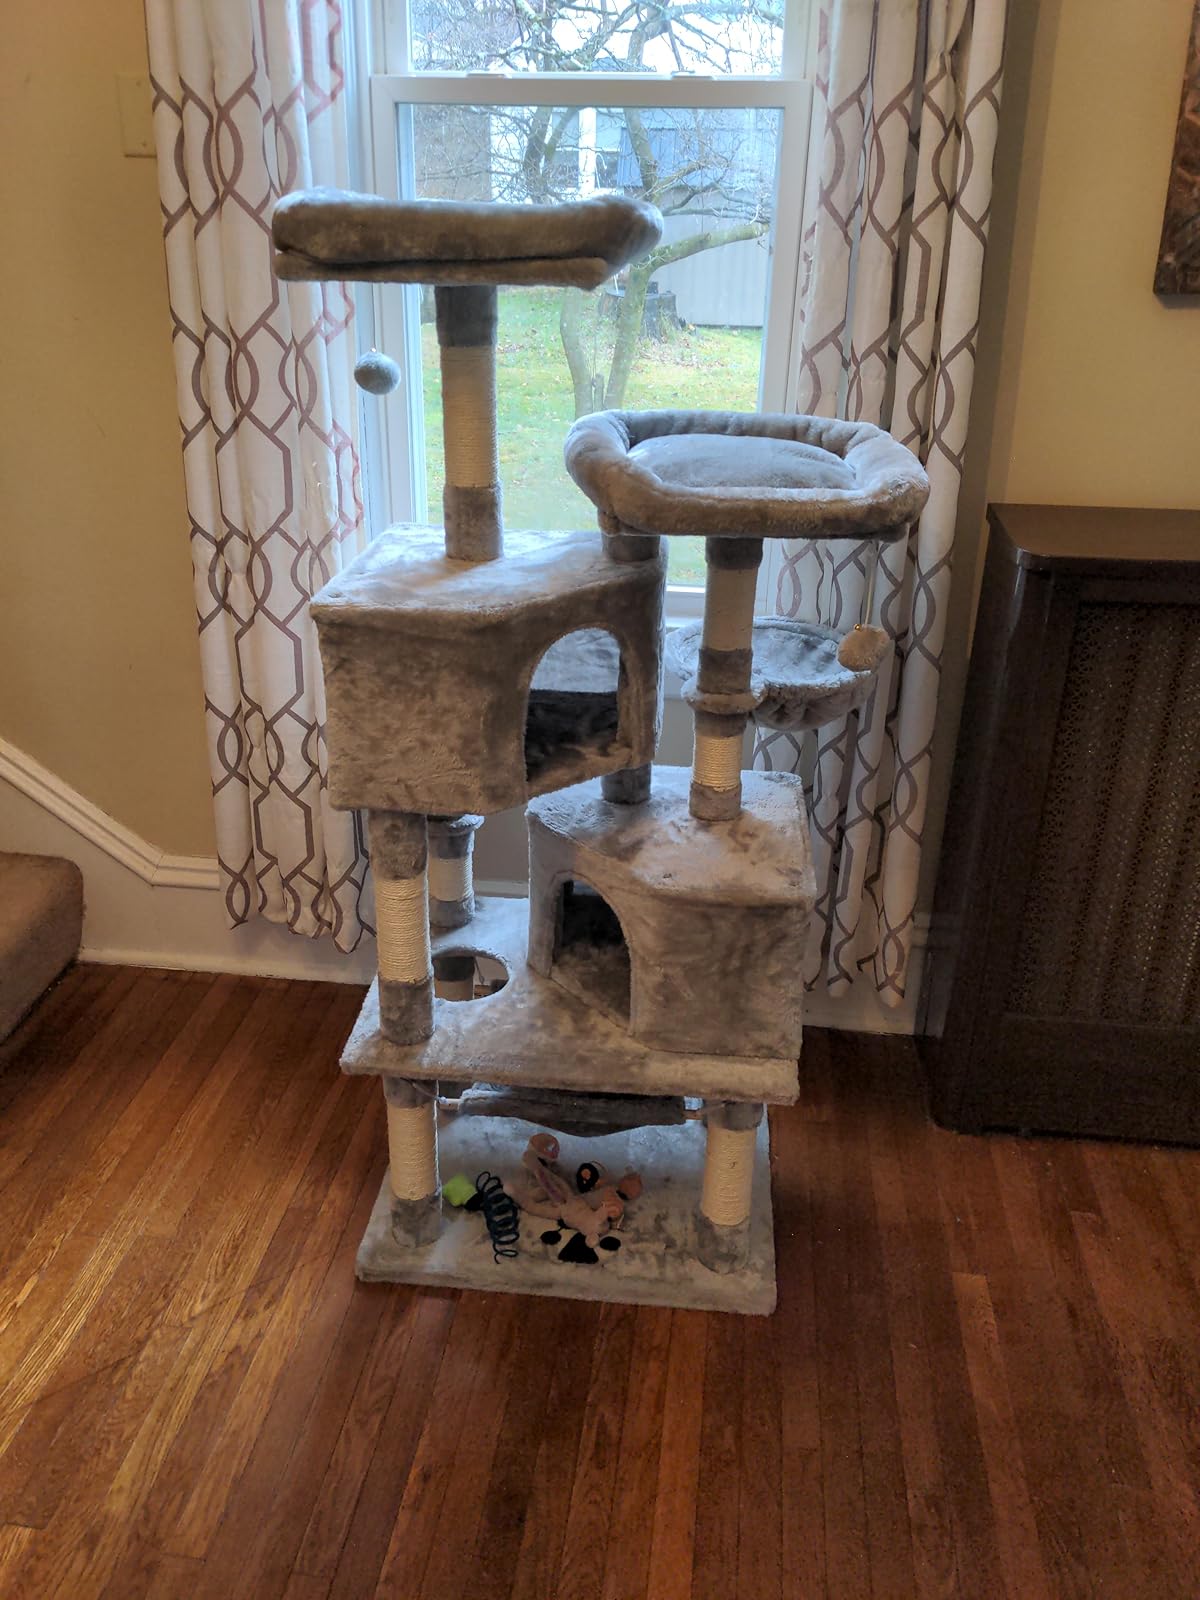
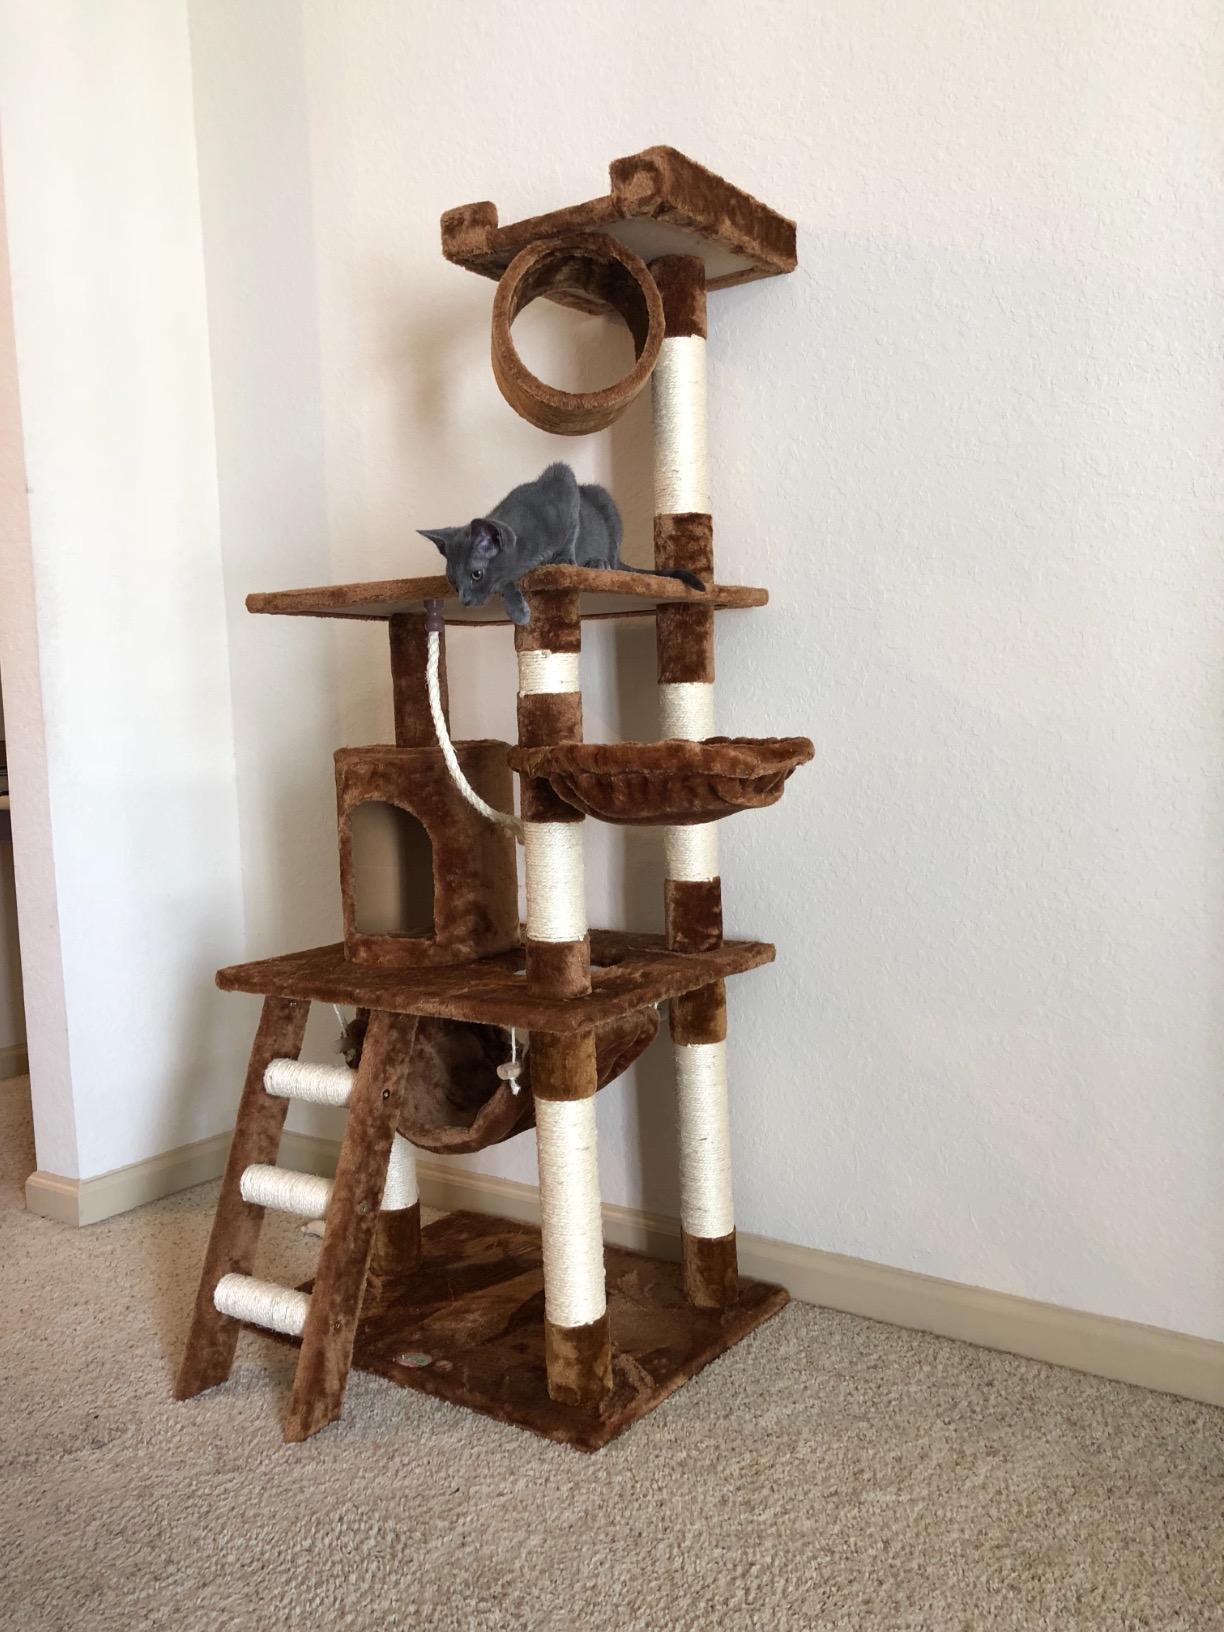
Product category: items_cat tree
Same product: no